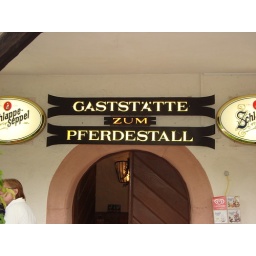
The cafe outside the castle. It is apparently located in the former stables of the castle according to the sign